David Nolan (politician)

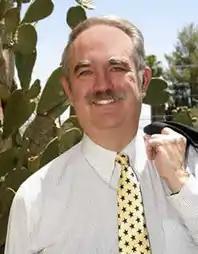
David Nolan during his 2010 Senate campaign

Nolan believed that in August 1971, President Richard Nixon's imposition of wage and price controls and closing the foreign gold window along with his belief that the Vietnam War was both ill-considered and illegal, were three of the final straws for Nolan and his group of initial founders of the Libertarian Party. Nolan and his group had initiated a Committee the previous July, Committee to Form a Libertarian Party, and joined forces with a previous demonstration Libertarian Party project and non-partisan political efforts of the now Liberty International. The group organized among a number of libertarians, including the International Society for Individual Liberty, which had been formed by dissident members of Young Americans for Freedom and European libertarians. They officially founded the Libertarian Party on December 11, 1971.